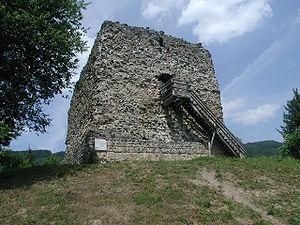
Freienstein-Teufen est une commune suisse du canton de Zurich.